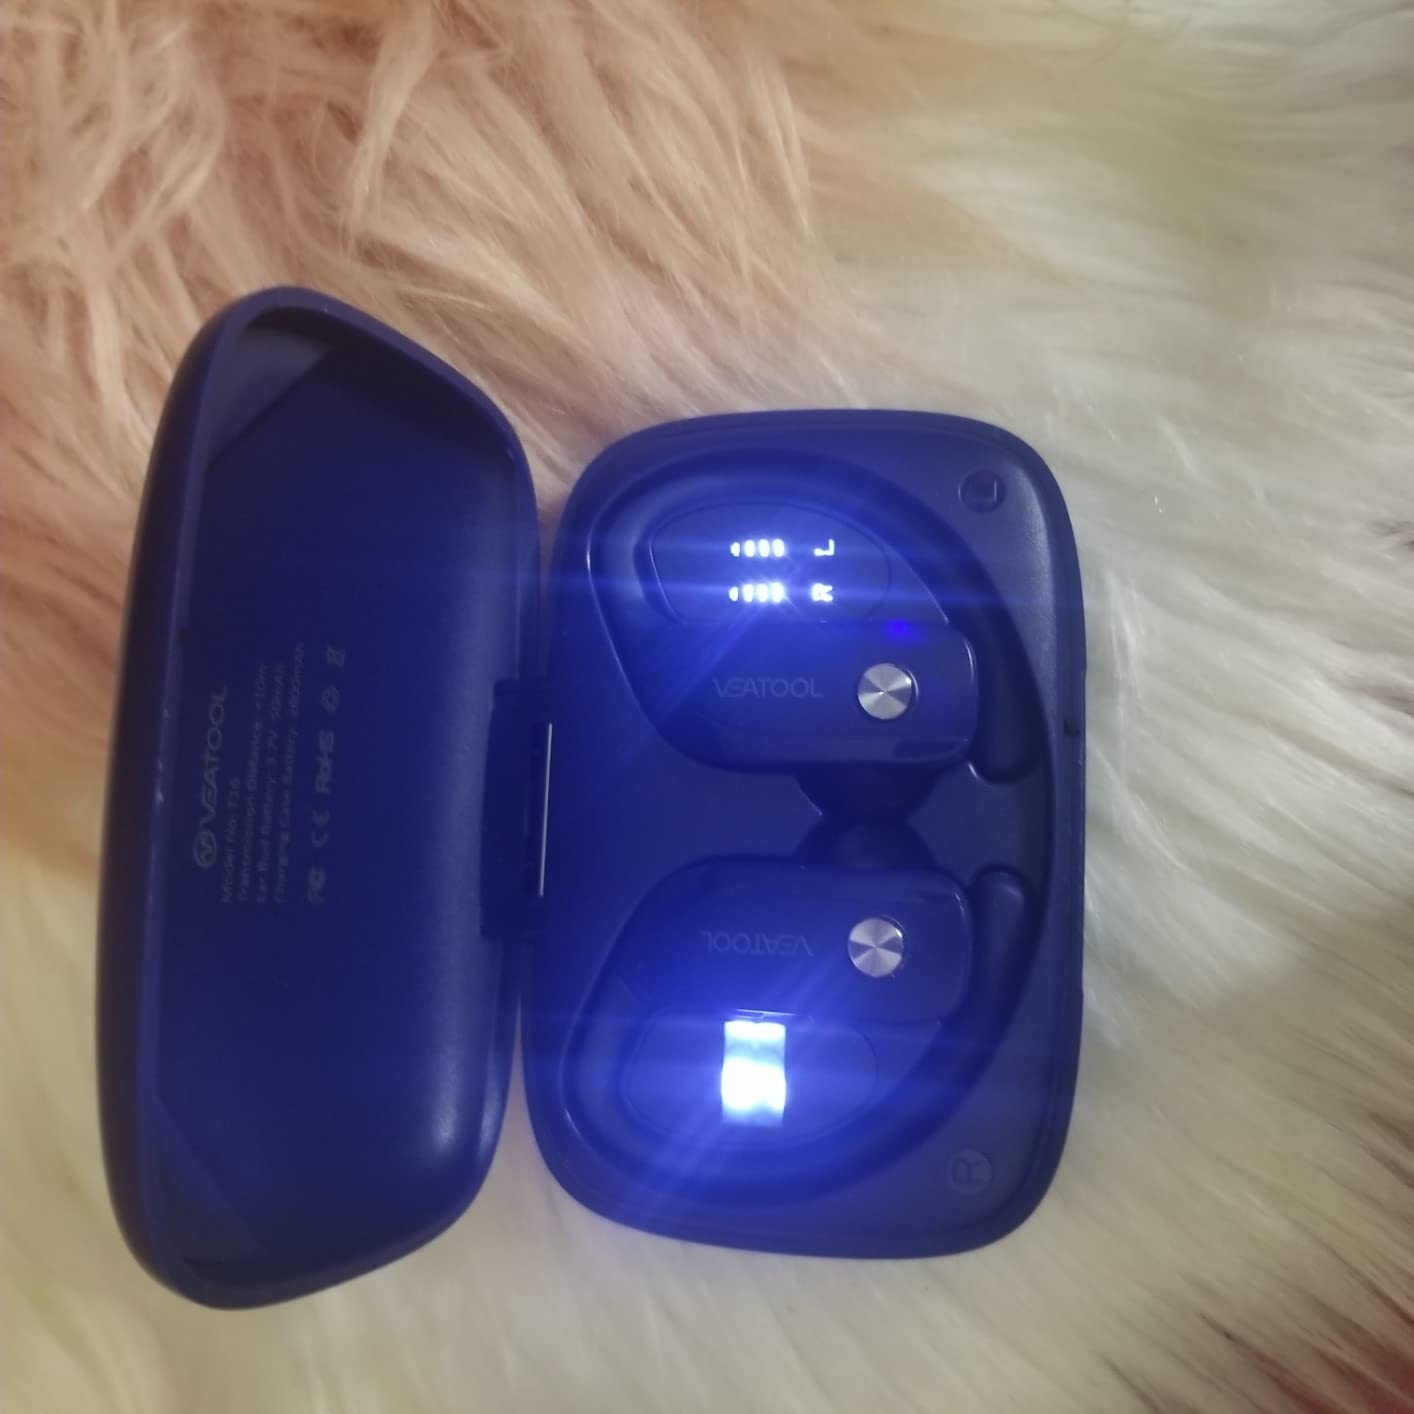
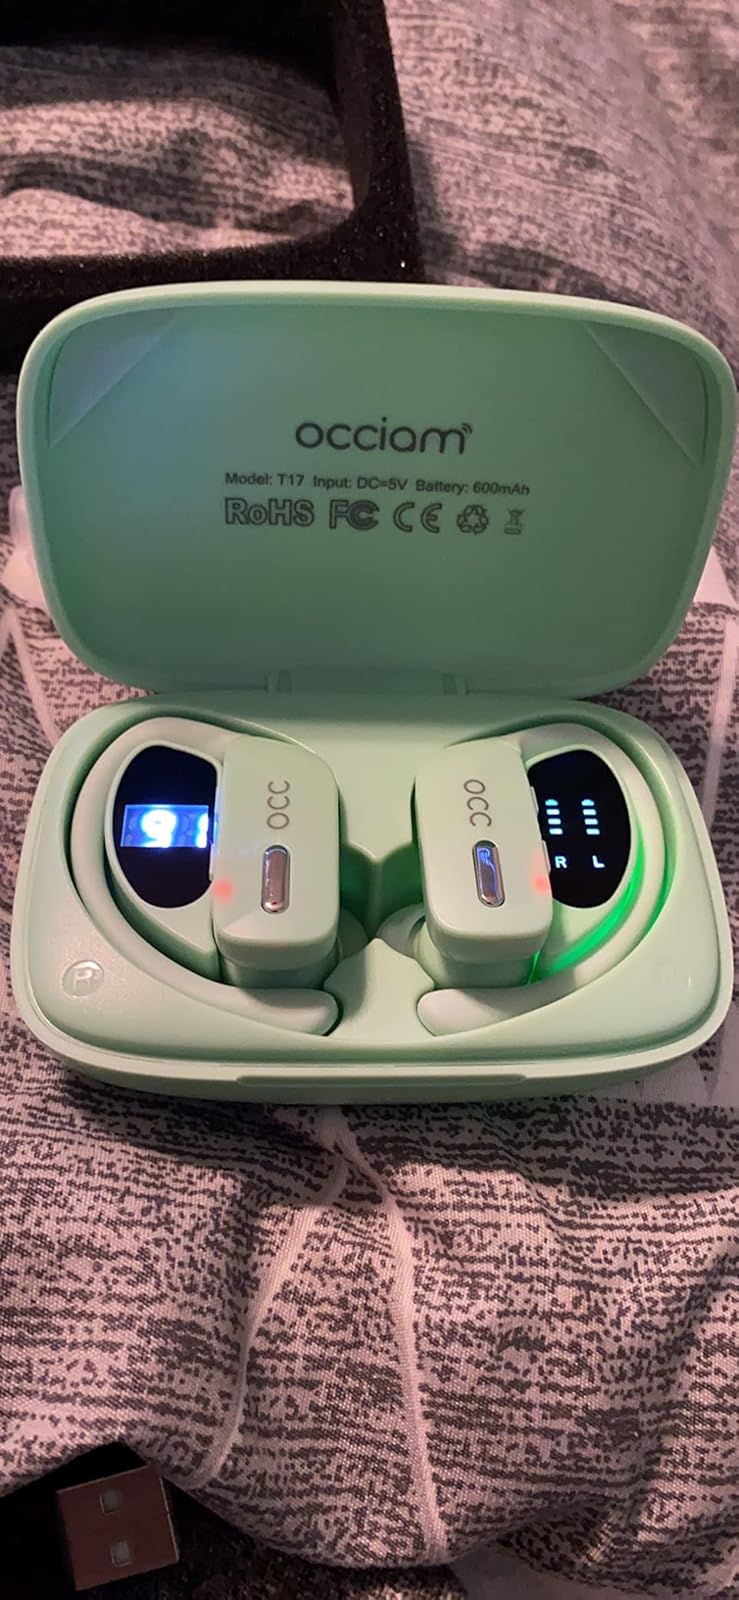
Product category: earbuds
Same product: no